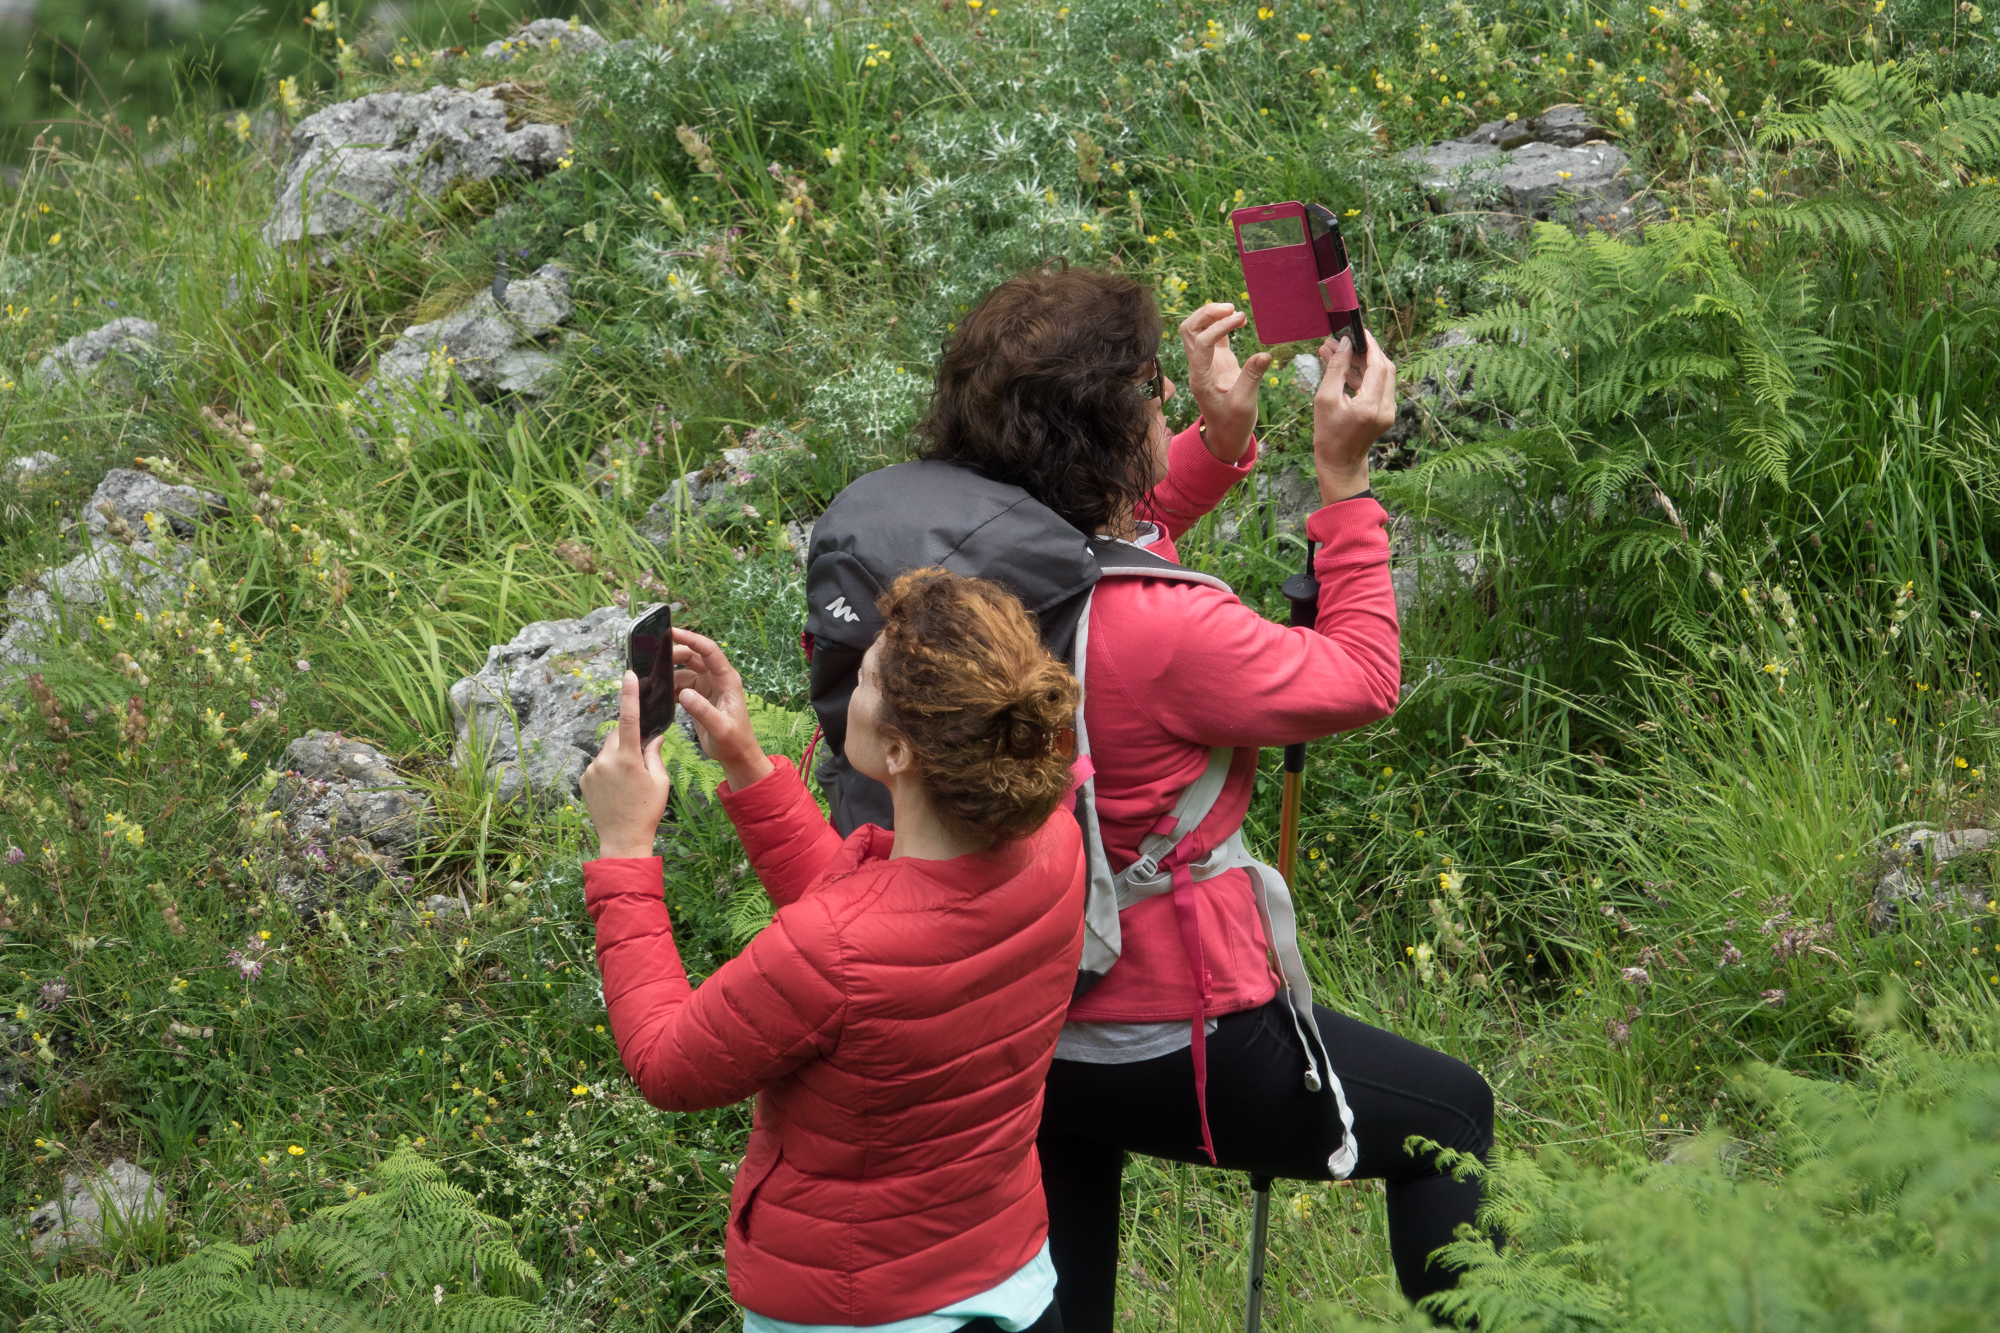
tree, walking, people, hiking, flower, adventure, portrait, sports, gente, es, retrato, espana, ggl1, gaby1, xovesphoto, sonydscrx10iii, sonyrx10iii, rx10iii, rx10m3, orientedeasturias, principadodeasturias